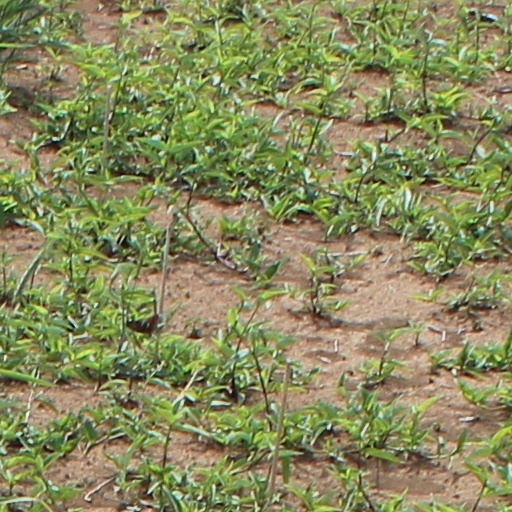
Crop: wheat